Syed Talha Ahsan

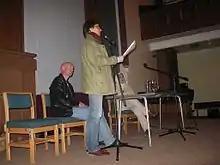
A. L. Kennedy reads Syed Talha Ahsan's poems in Edinburgh at the launch of Ahsan's poetry booklet in 2011 'This be the answer'

At the live poetry reading in Edinburgh in February 2011, (which can be viewed on Vimeo) a booklet of his poetry was jointly launched by the Muslim Women's Association of Edinburgh, Scotland Against Criminalising Communities and Radio Ramadan Edinburgh.